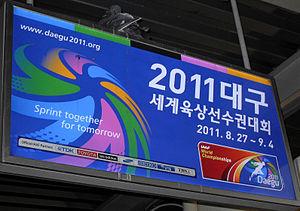
Les 13ᵉˢ Championnats du monde d'athlétisme se sont déroulés du 27 août au 4 septembre 2011 à Daegu, en Corée du Sud. En anglais, le nom officiel de la compétition est : « 2011 IAAF World Championships ». Ce pays accueillait pour la première fois cet événement sportif organisé depuis 1983 par l'Association internationale des fédérations d'athlétisme et, pour cette édition, par la Fédération sud-coréenne d'athlétisme. Deux autres éditions avaient déjà été disputées en Asie, mais pas encore sur le continent : Tōkyō en 1991 et Ōsaka en 2007.